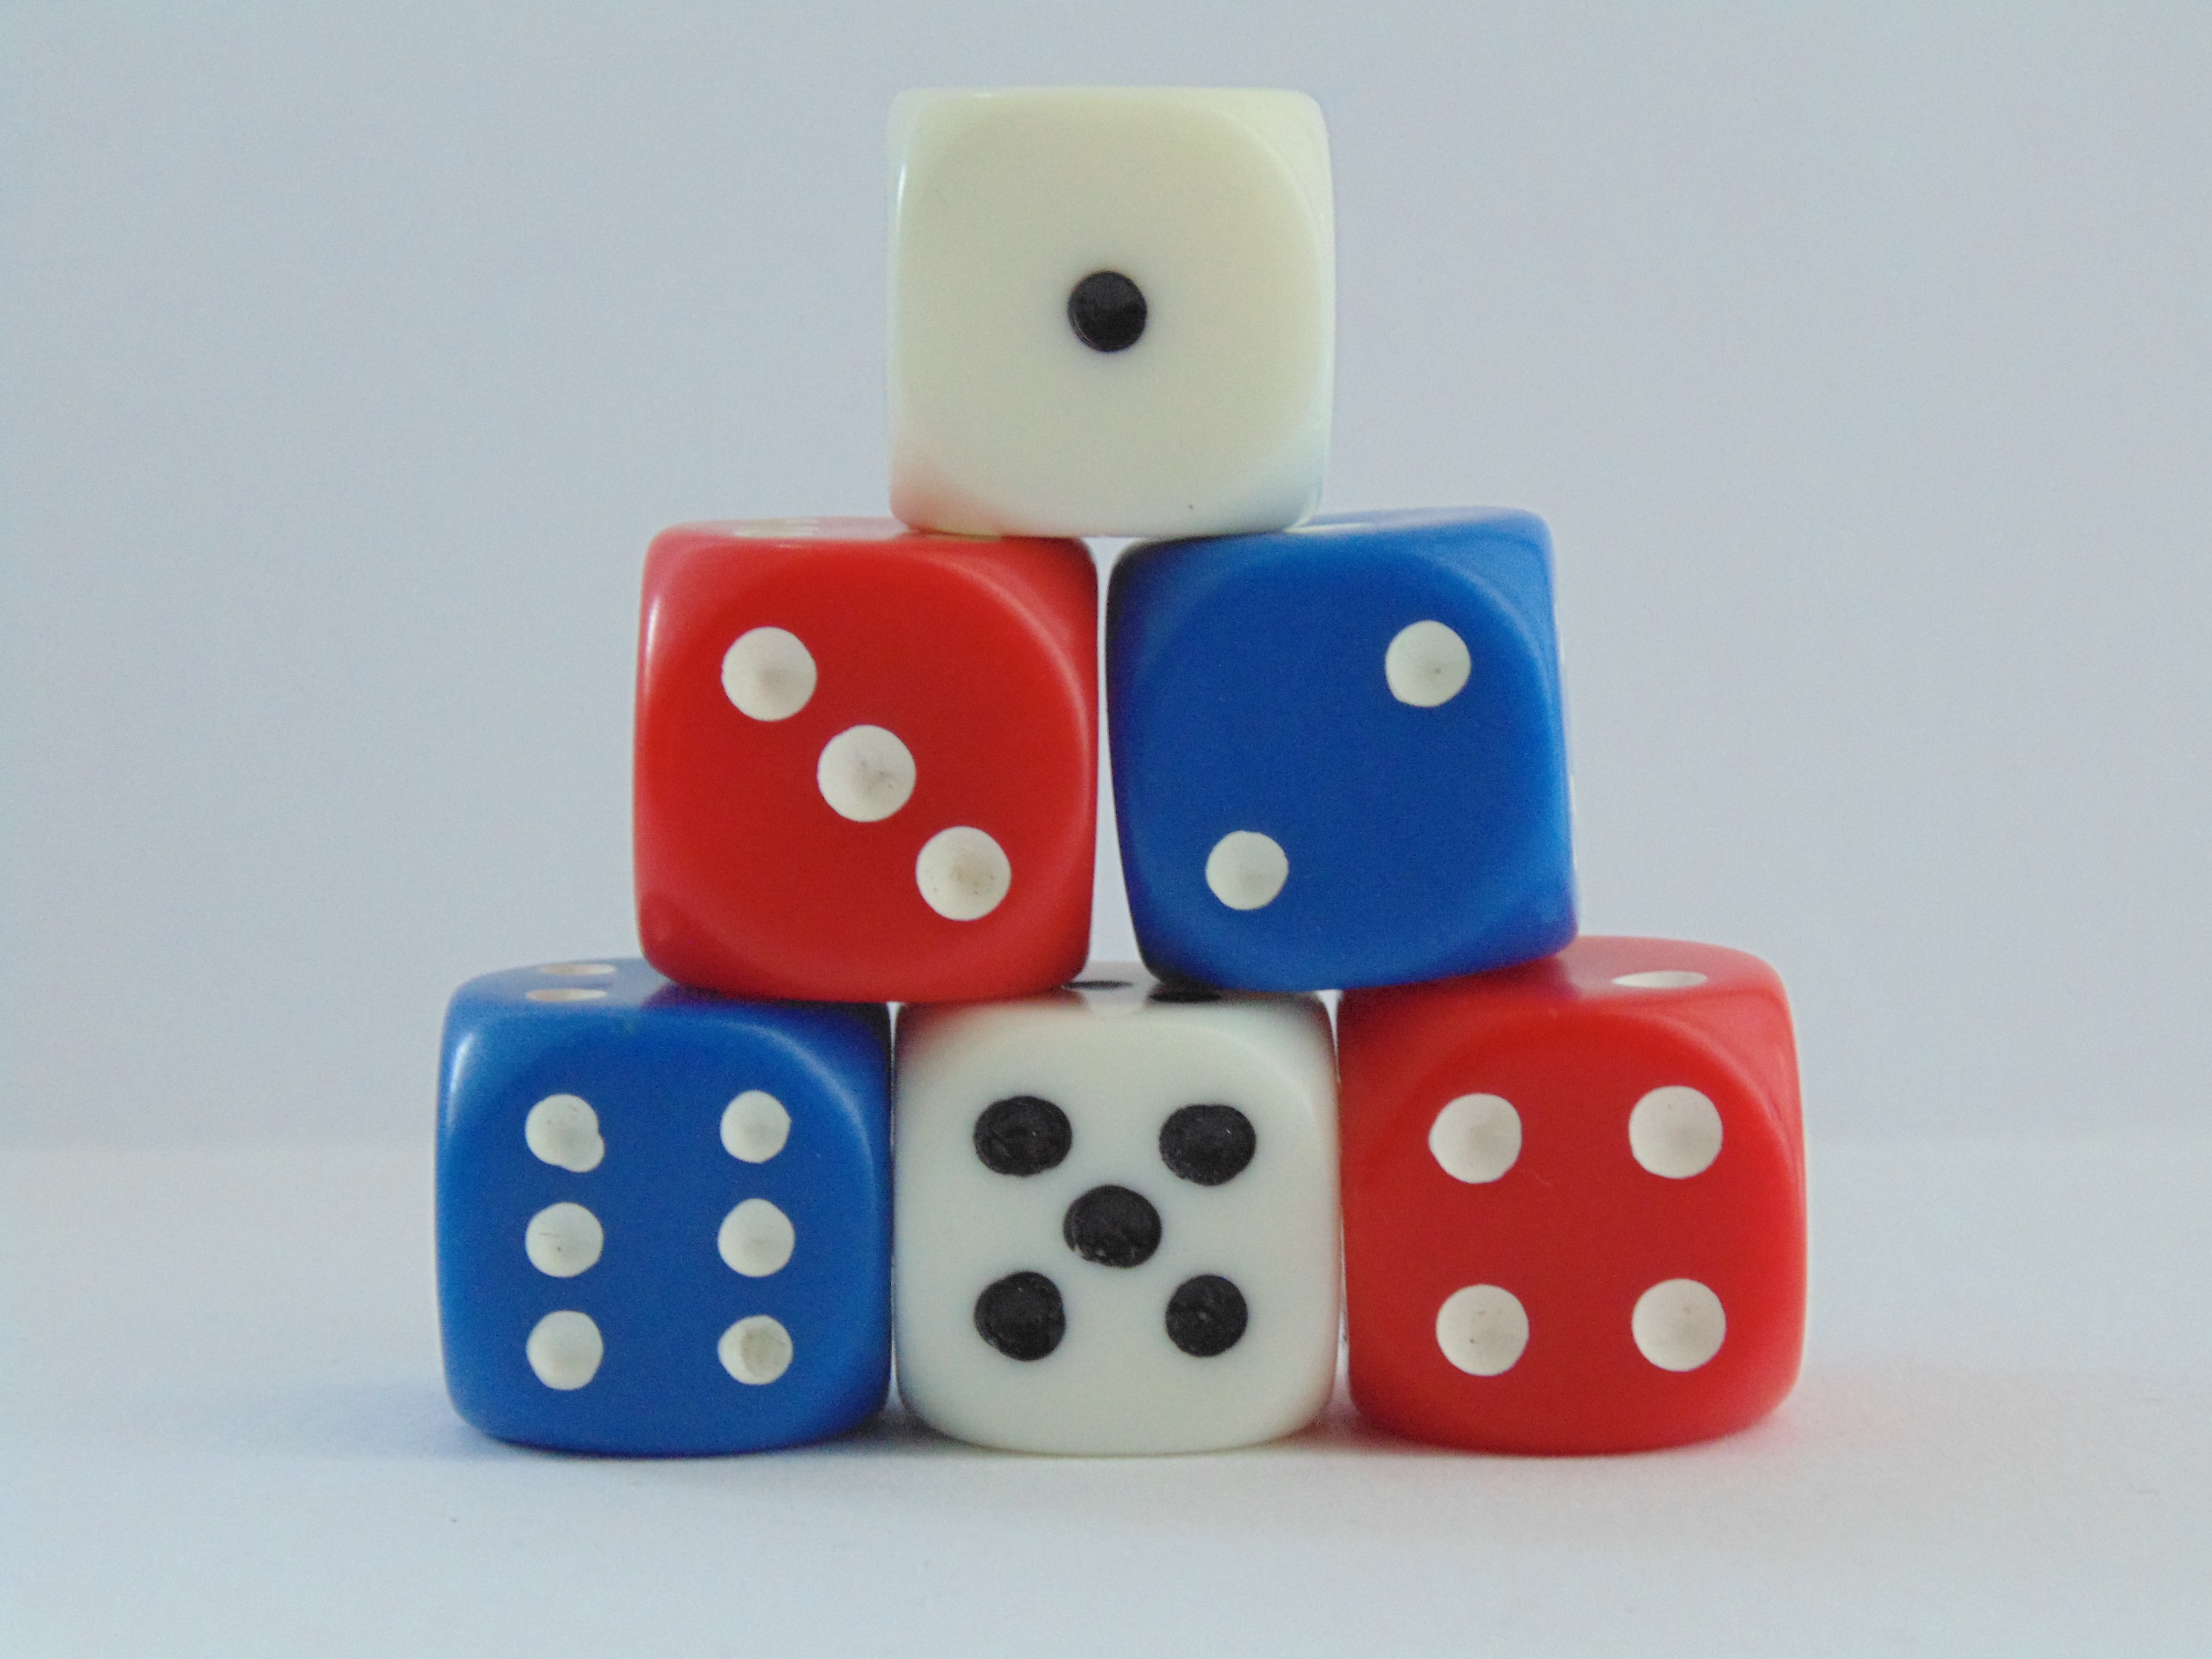
game, play, recreation, board game, sports, casino, gambling, games, dice, chance, dice game, indoor games and sports, tabletop game